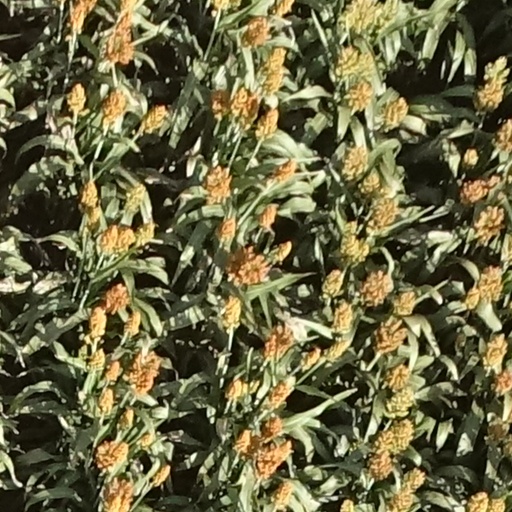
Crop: sorghum